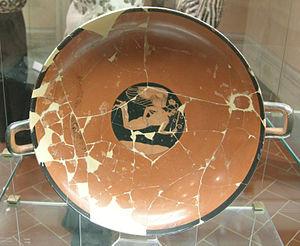
Éros survolant la mer et tenant une fleur (présent amoureux). Kylix attique à figures rouges du potier Kachrylion, v. 510-500 av. J.-C. Conservé au Musée archéologique de Florence, Inv. 91456. Beazley, ARV² 108/27. Provenance